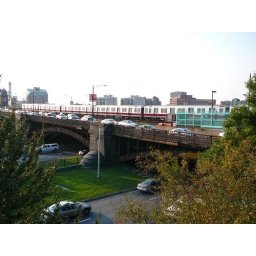
the red line over the longfellow bridge